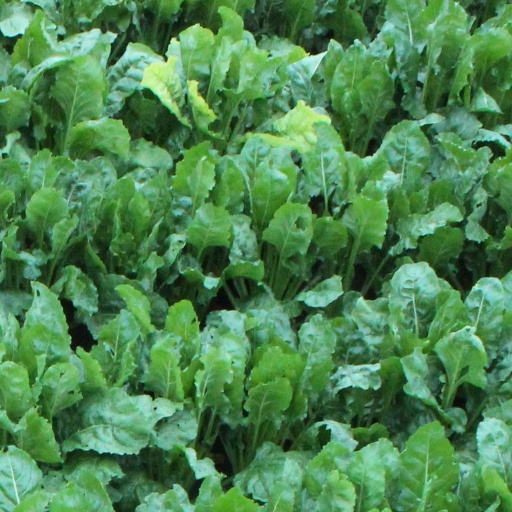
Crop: sugar beet